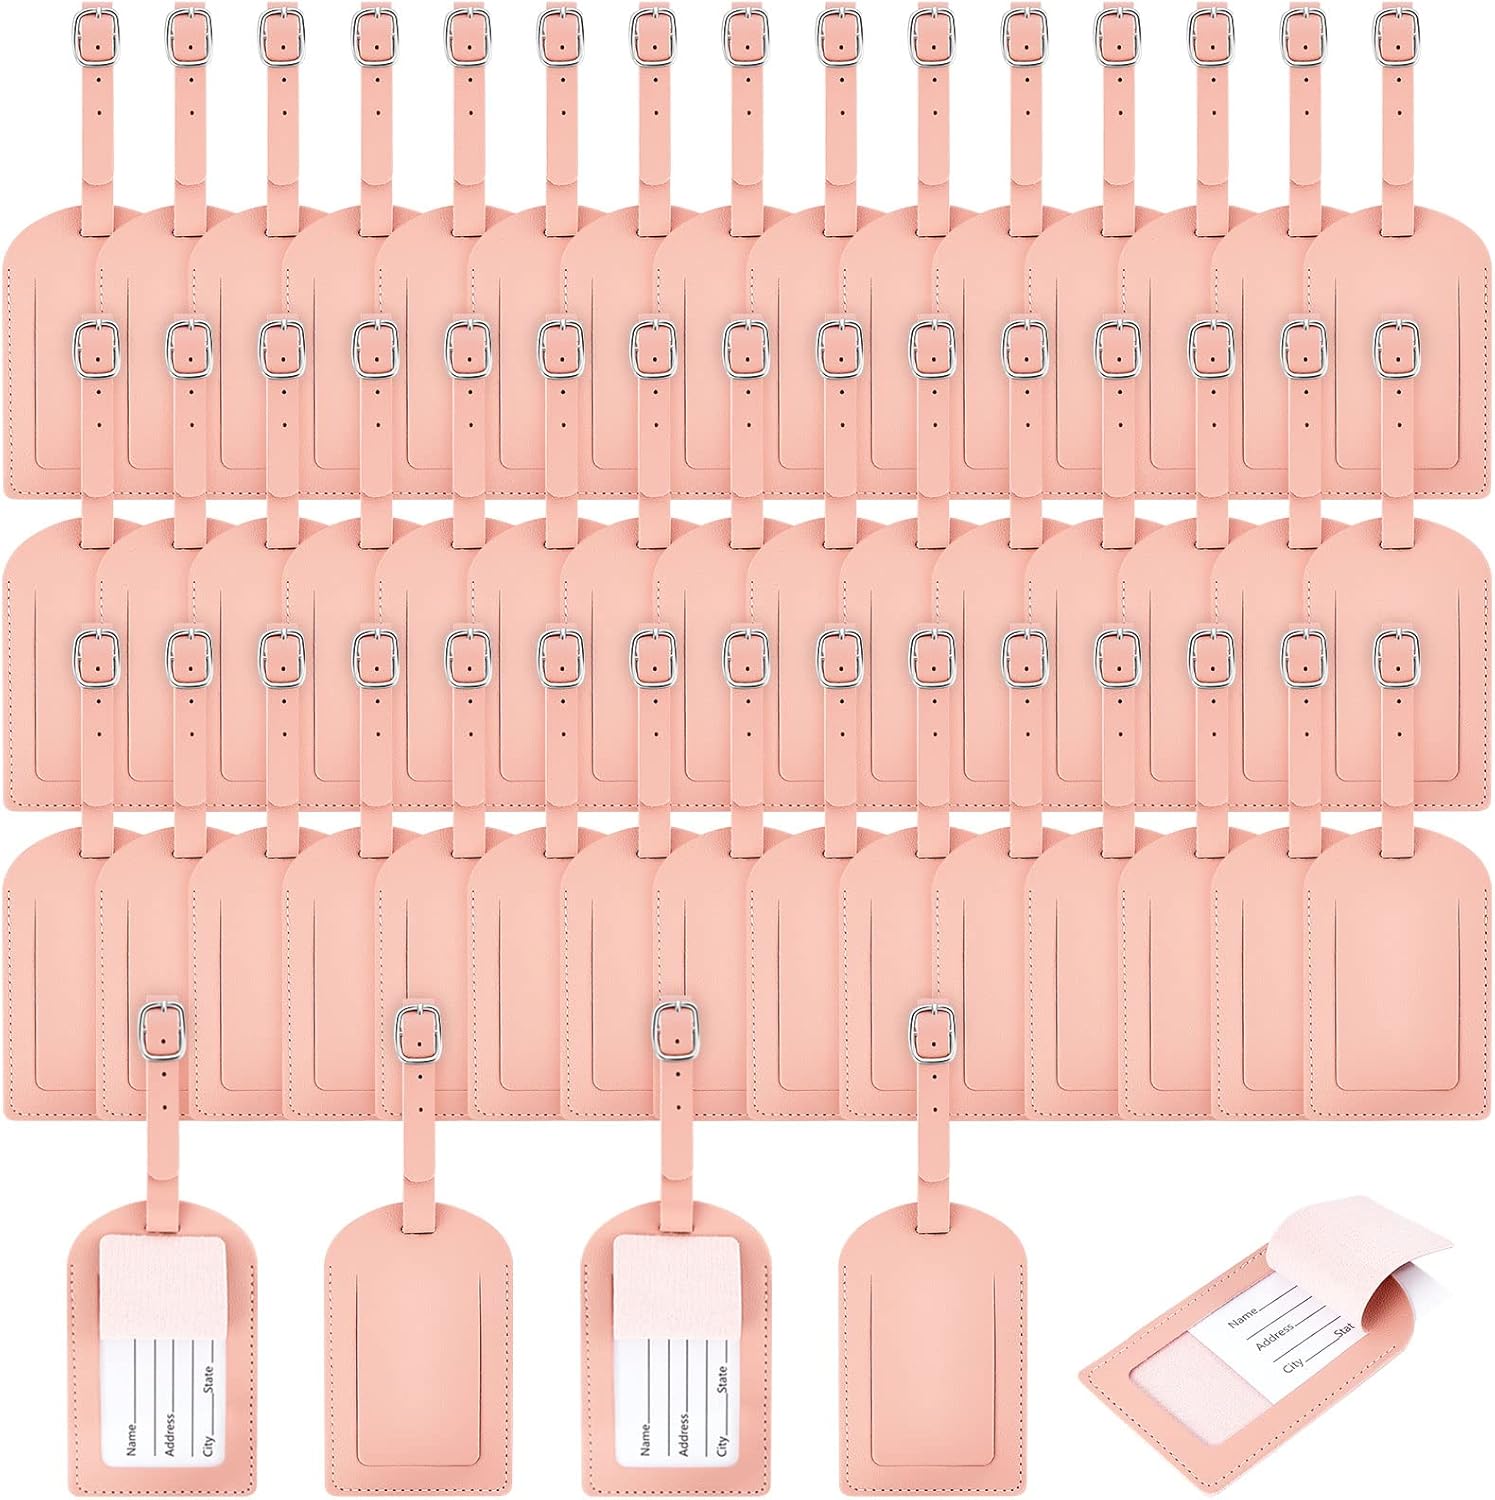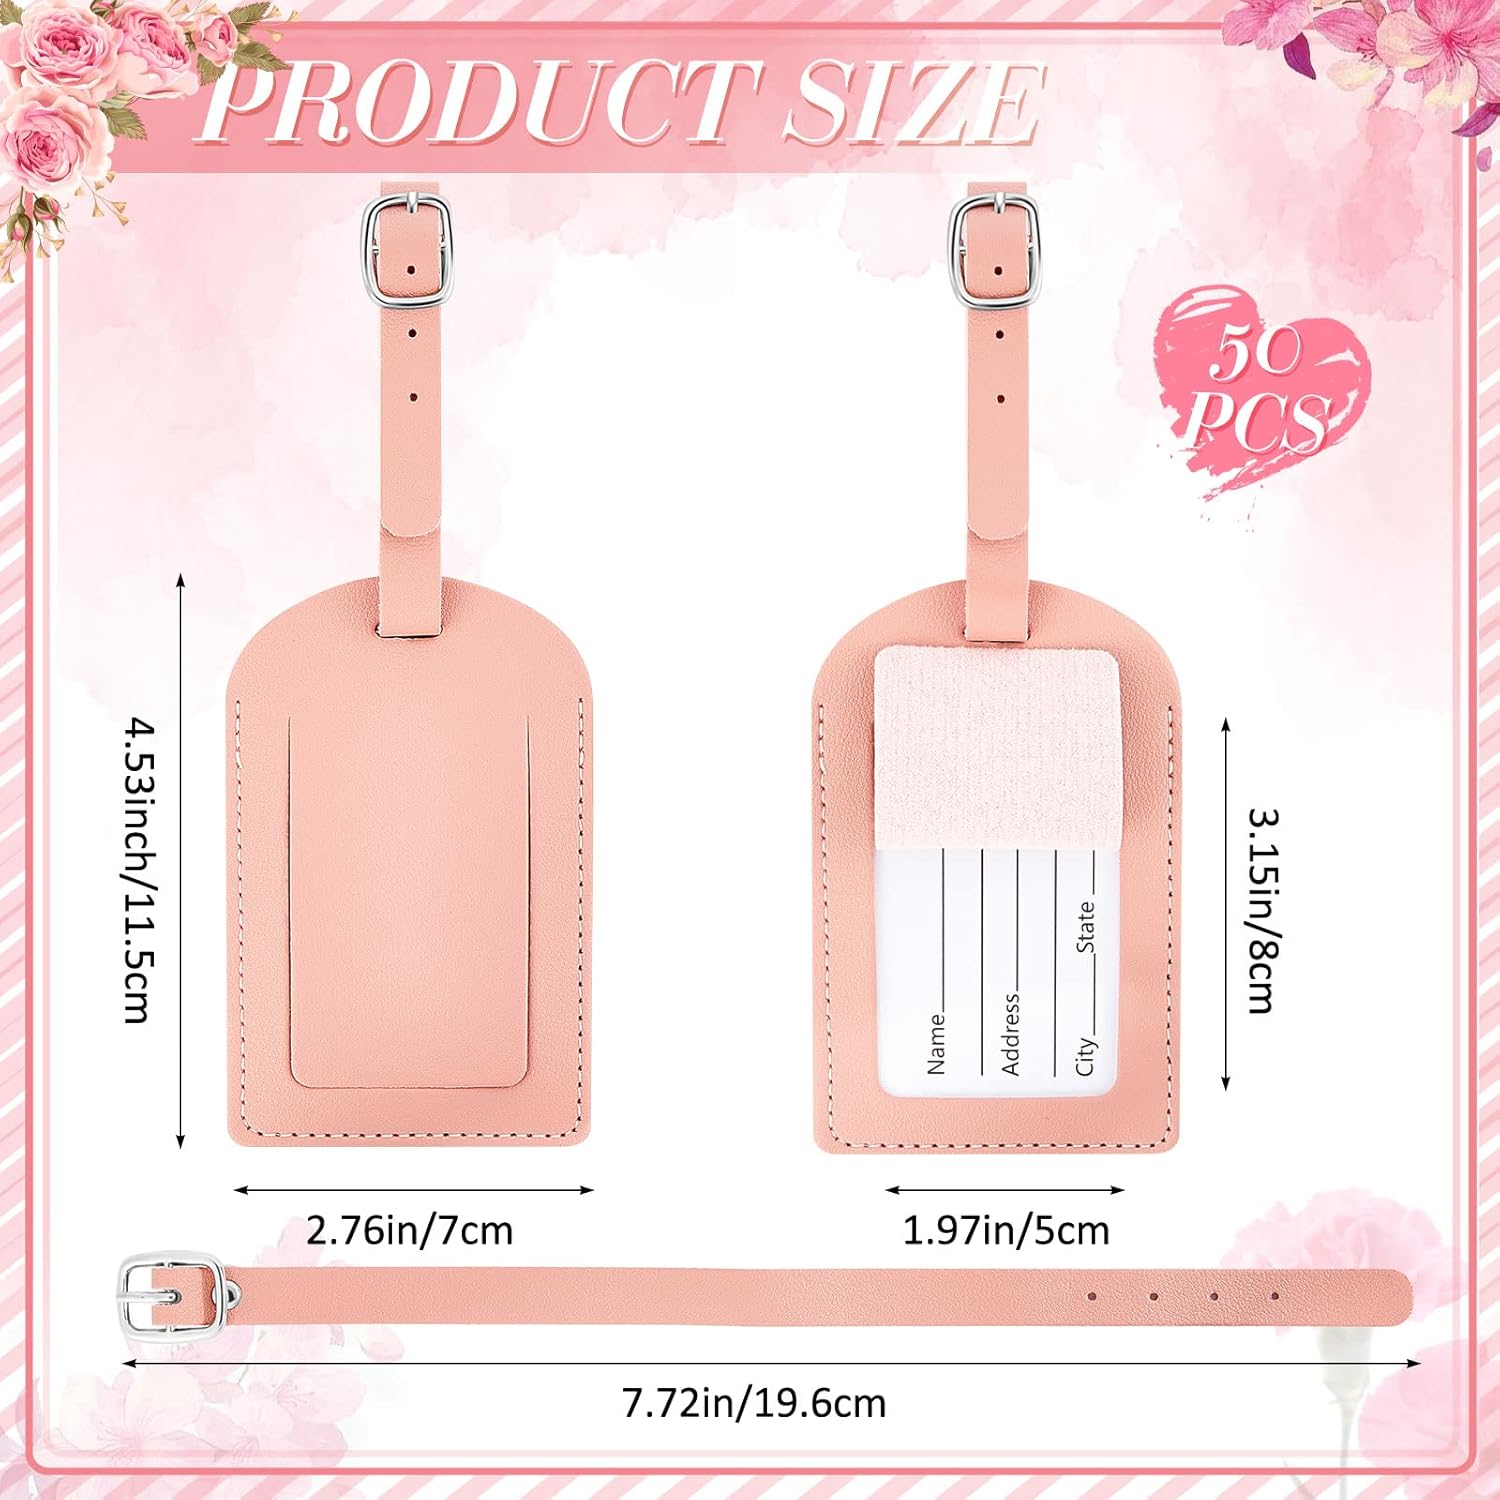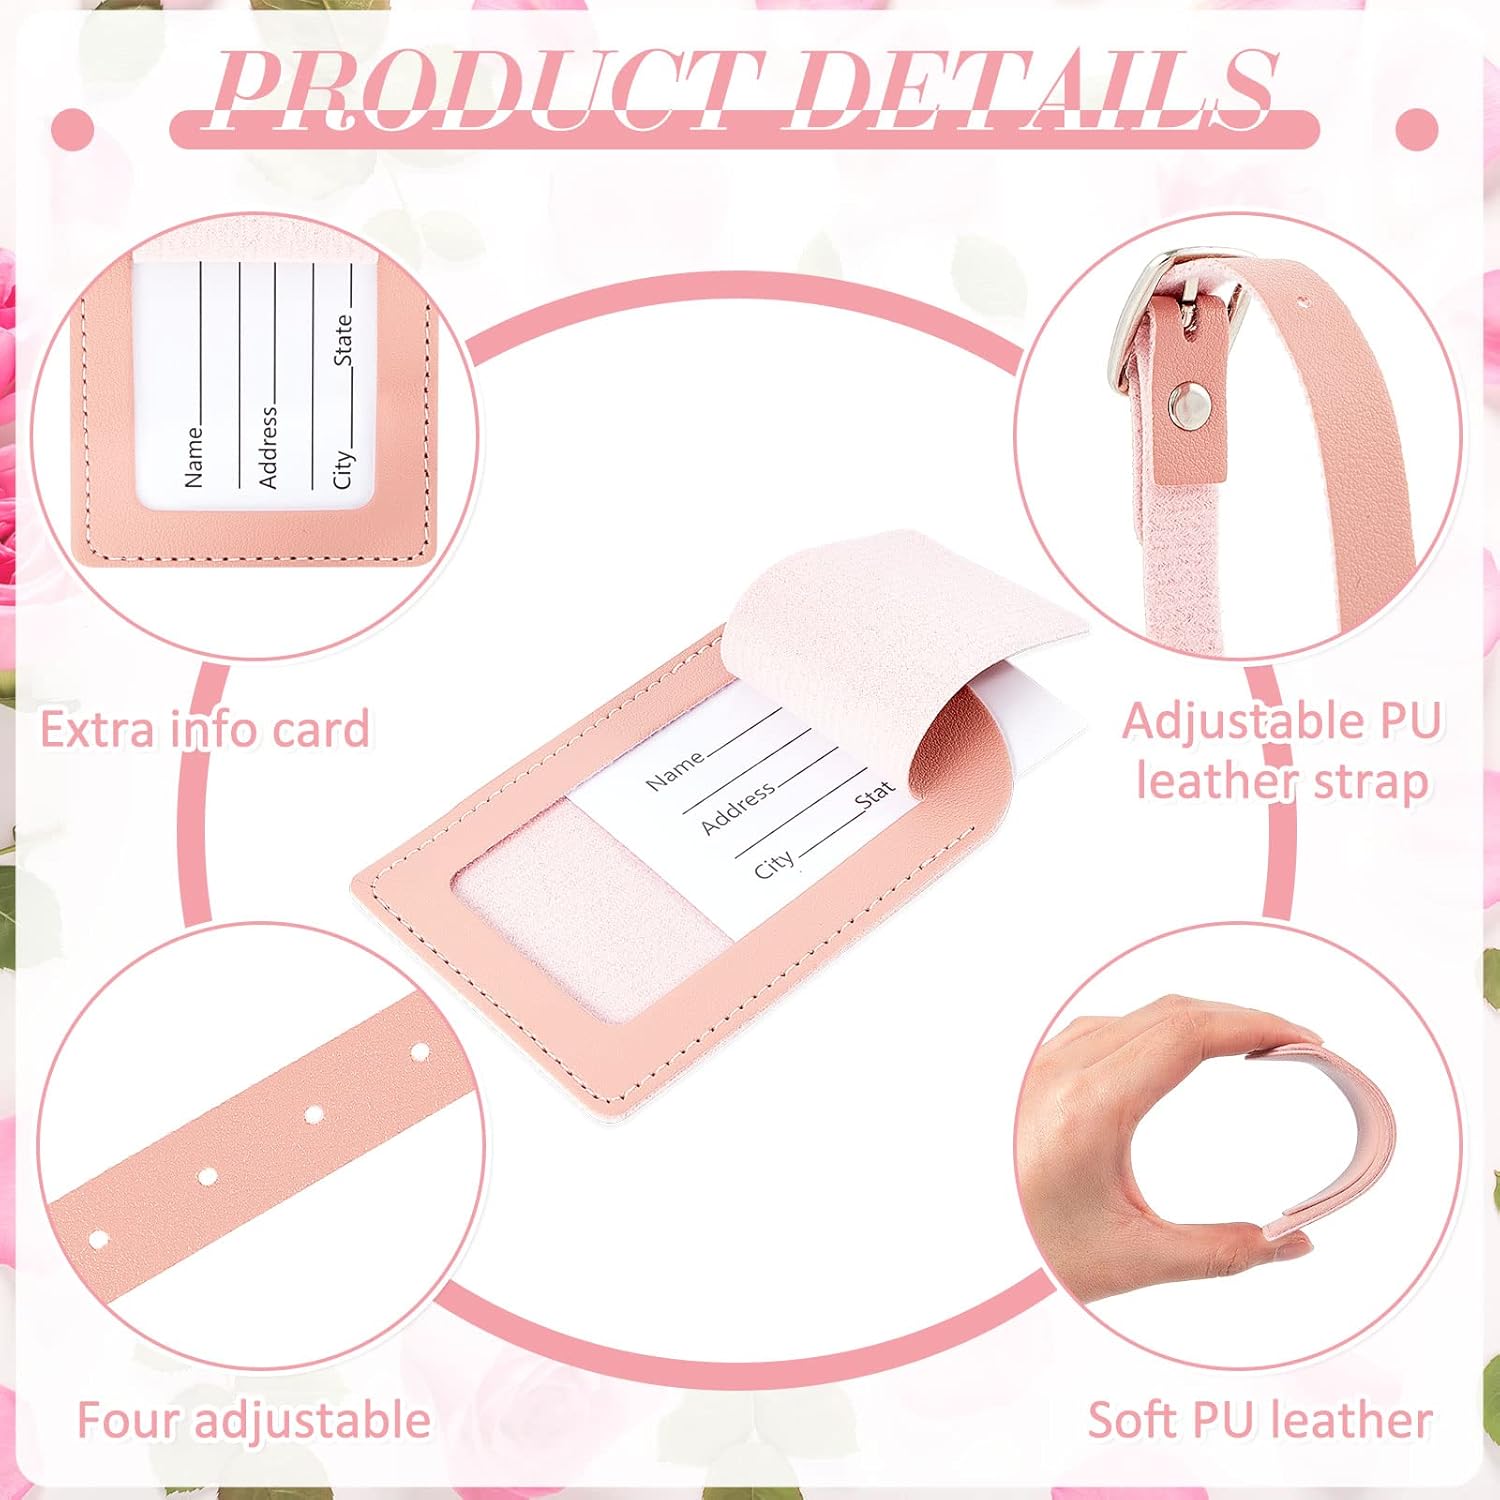
50 Pieces Bulk Luggage Tag Travel Bag Tags Leather Suitcase Tags Travel Bag Labels with Full Privacy Cover and Name ID Card for Luggage Suitcase Baggage Handbag School Bag (Pink)
Category: Office Products
Features: The travel luggage tags are made of quality PU leather with fine workmanship, sturdy and reliable, not easy to tear or fade even after repeated application, able to serve you for a long time. These pink luggage tags are nice gifts for your mother, daughter, sister, wife, girlfriend, colleagues, classmates or other female friends. They will be happy with their delicate appearance and practical functions. Specifications: Main material: PU leatherMain color: pink Size: one sizePackage includes: 50 x Luggage tags Notes: Manual measurement, please allow slight errors on size. The color may exist a slight difference due to different screen displays.
Features: What You Will Get: you will receive 50 pieces of luggage tags in pink, sufficient quantity for your daily use and replacement while traveling or going on a business trip, bringing you more convenience to take your luggage | Clamshell Design Bring You Convenience: the luggage tags bulk feature clamshell design, which enables you to open them and check or make sure whether your belongs are lost, without revealing your privacy | Adjustable and Convenient: the leather luggage tags for suitcases can be firmly fixed on suitcases, luggage, backpacks or bags; And the transparent membrane is convenient to see your information, easy and convenient | Reliable Material: made of quality PU leather, the pink luggage tag holders are waterproof and safe, not easy to break or deform, you can use them with confidence, and bring a certain degree of protection for your journey | Sweet and Heart Warming Gifts: you can share these leather luggage tags for suitcases with your parents, colleagues, husband, wife, loved ones, neighbors, friends, family, and other people in need on Valentine's Day, Christmas, Thanksgiving, New Year's Day, wedding and so on, to show your sincere and love